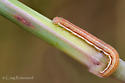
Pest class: wheathead_armyworm_Dargida_diffusa